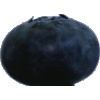
Label: blueberry